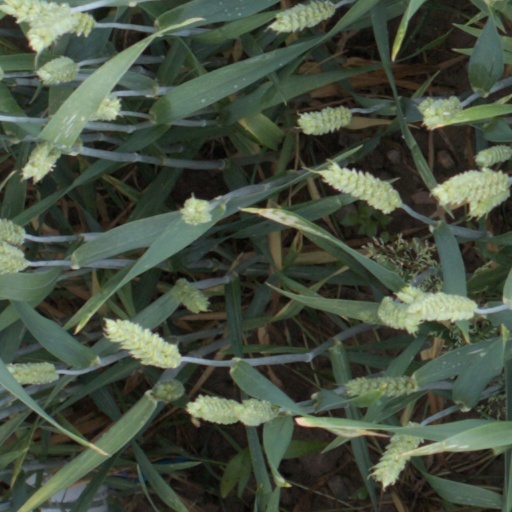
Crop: wheat